Corned beef pie
Also known as:
jv - Javanese: Pai kornèt sapi
Category: pastry (savoury pie)
Cuisine: English
Associated cuisines: English
Area: England
Countries: England
Region: Northern Europe

Made from corned beef, onion and often thinly sliced, cubed or mashed potato. It can be eaten hot or cold, making it a suitable common picnic food and also a "winter warmer".

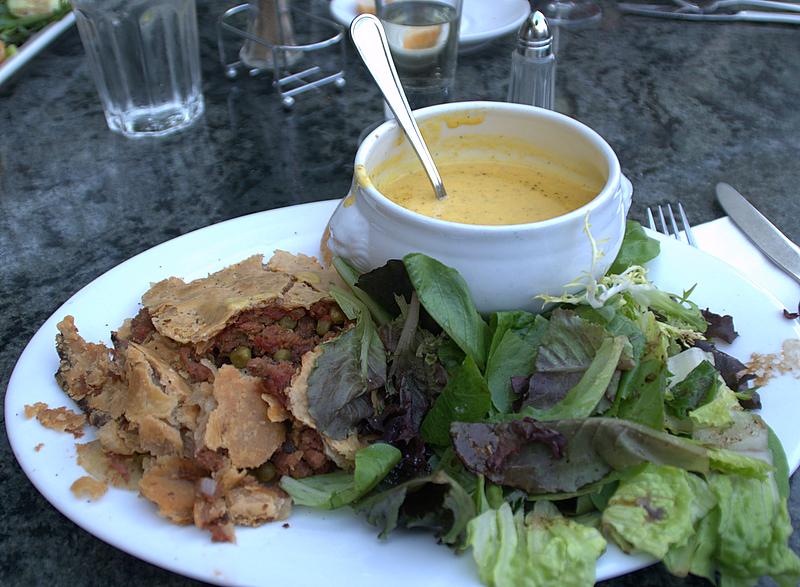